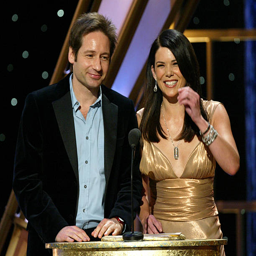
actor and novelist present the award onstage at awards .